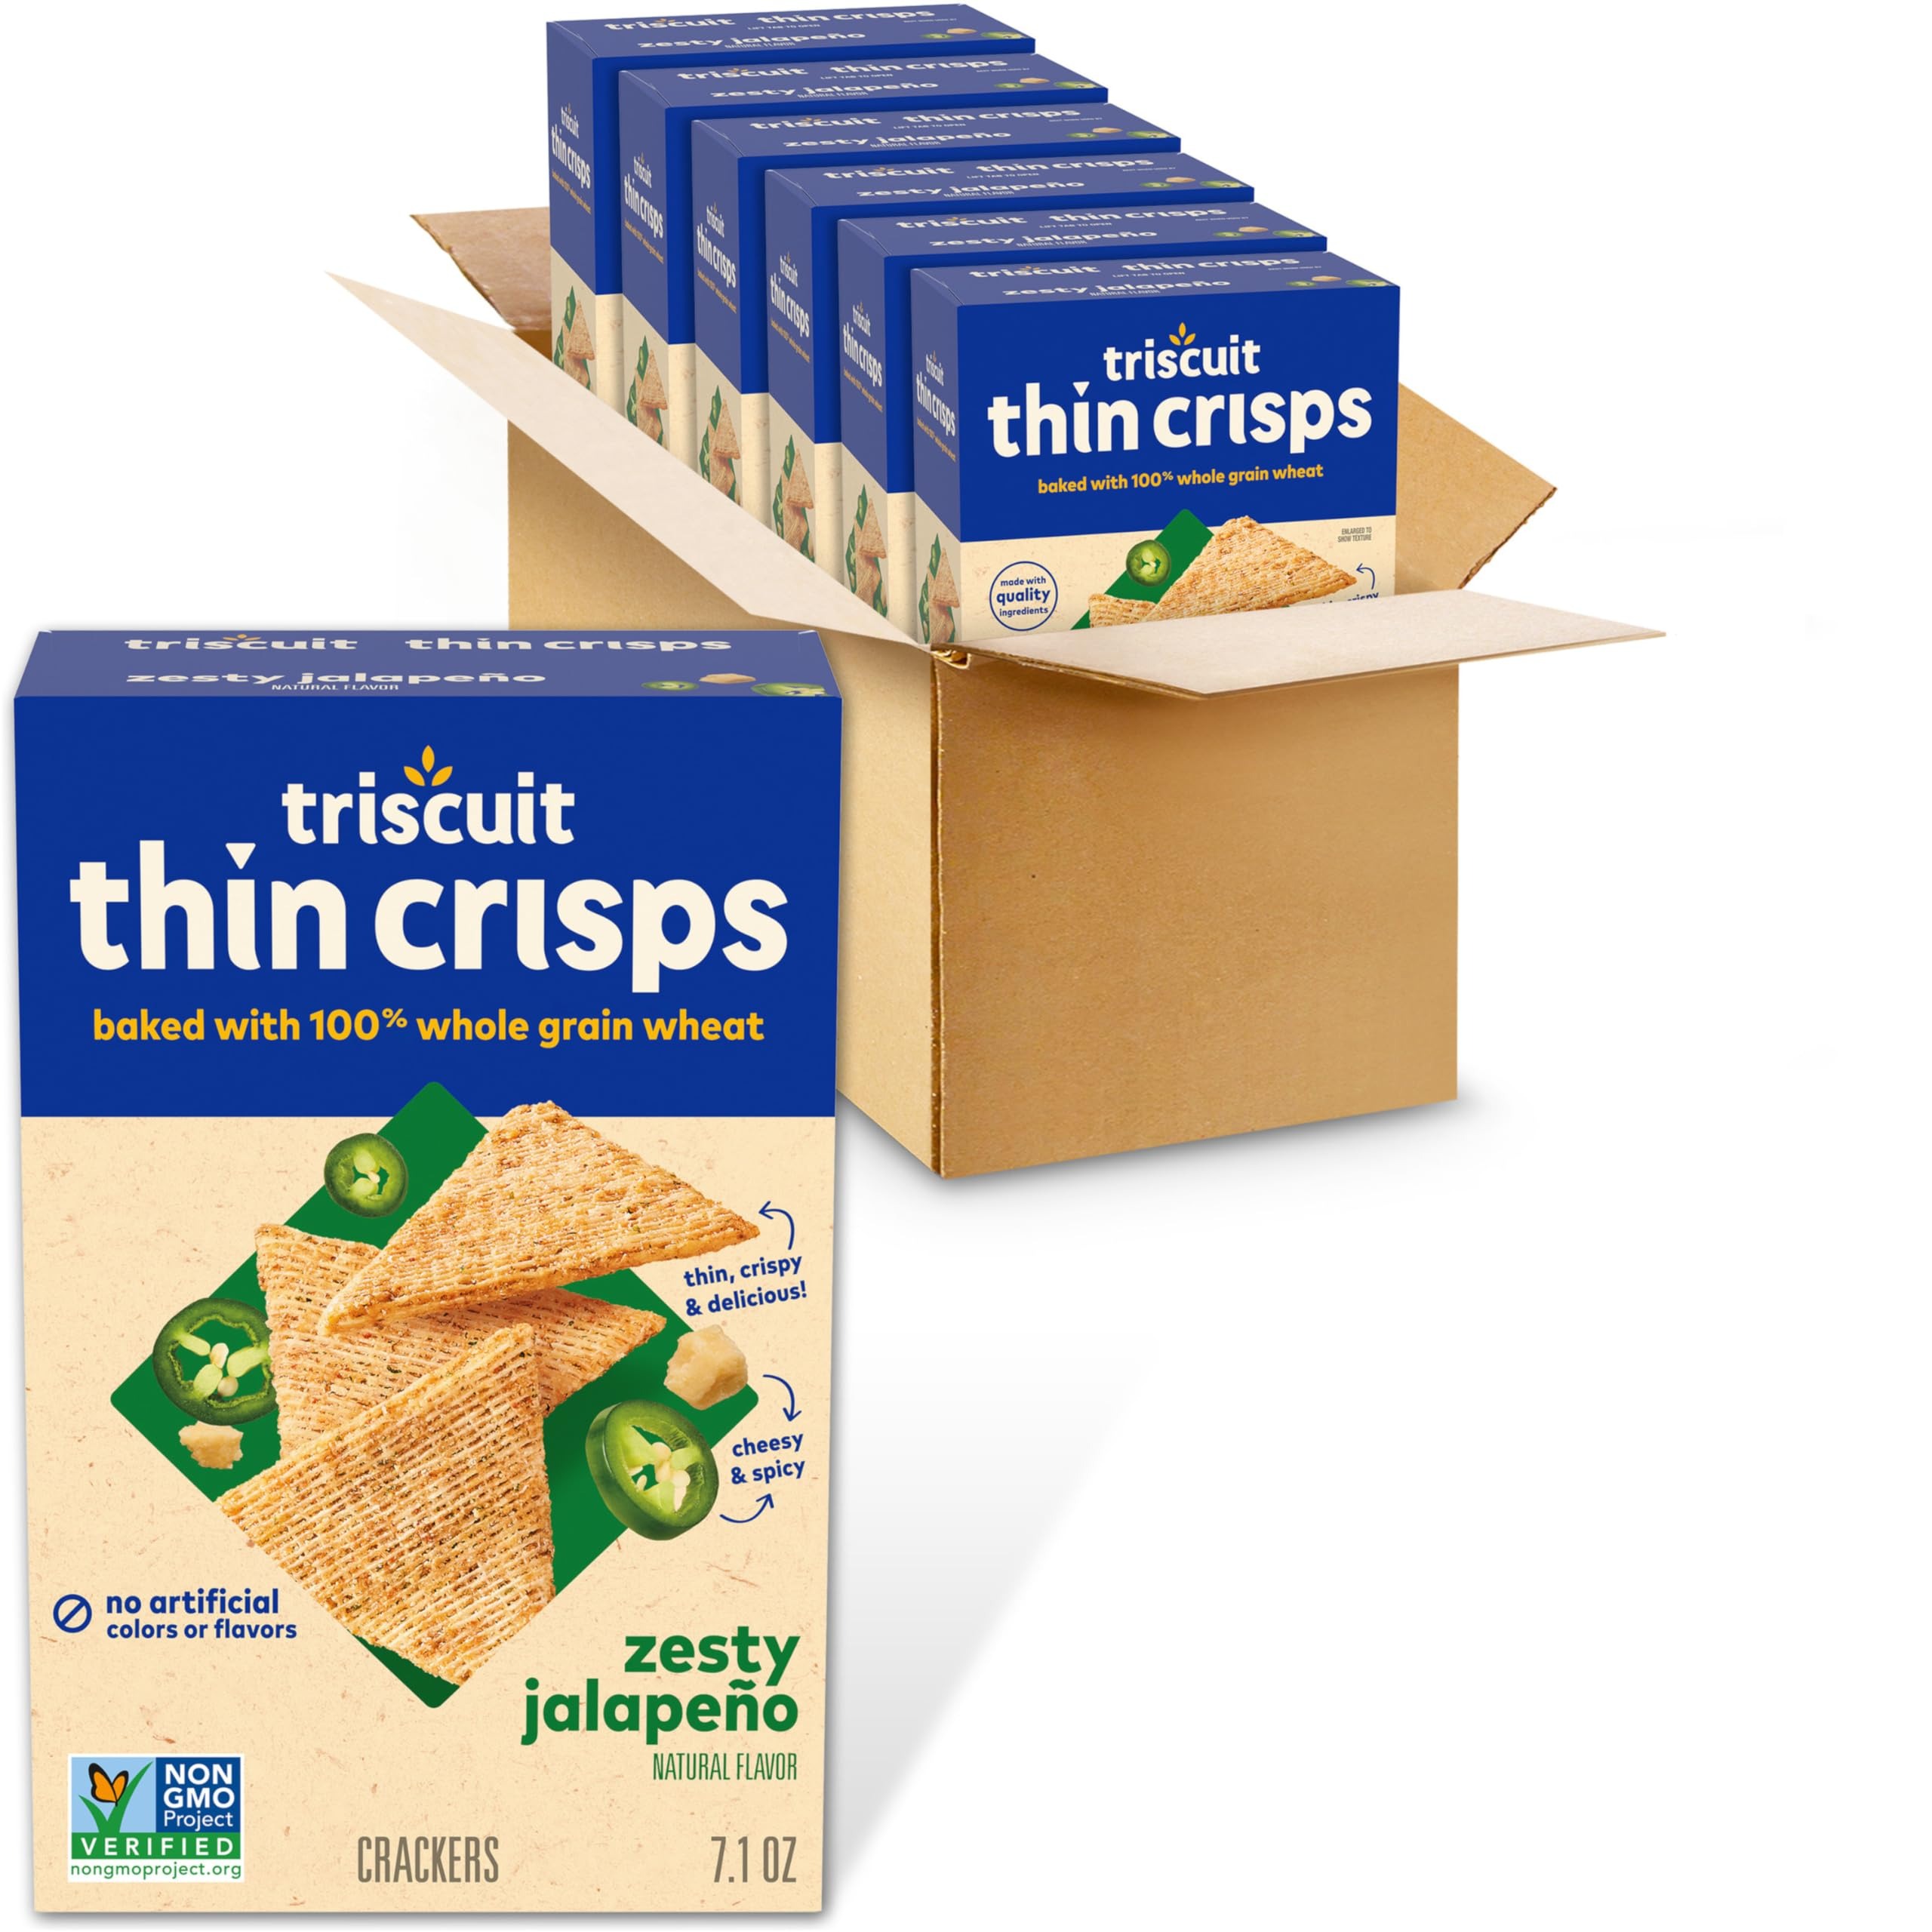
Item Name: Triscuit Thin Crisps Zesty Jalapeno Whole Grain Wheat Crackers, Lunch Snacks, Bulk Snack Crackers, 6 - 7.1 oz Boxes
Bullet Point 1: Six 7.1 oz boxes of Triscuit Thin Crisps Zesty Jalapeno Whole Grain Wheat Crackers (packaging may vary)
Bullet Point 2: Jalapeno flavor complements the baked 100% whole grain wheat base
Bullet Point 3: These snack crackers are Non-GMO Project Verified, Kosher and contain no artificial colors or flavors for delicious wholesome goodness
Bullet Point 4: Baked kosher snacks feature a thin, crispy woven texture that easily holds all of your favorite toppings or spreads
Bullet Point 5: Bulk snacks are perfect for packing as lunch snacks, enjoying as on the go snacks or serving at gatherings with your favorite meat and cheese or dips or hummus
Value: 42.6
Unit: Ounce

Price: 5.91